MacMasters Beach, New South Wales

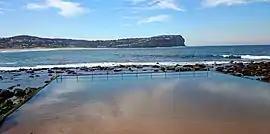

MacMasters Beach is a south-eastern suburb of the Central Coast region of New South Wales, Australia on the Bouddi Peninsula. It is part of the local government area